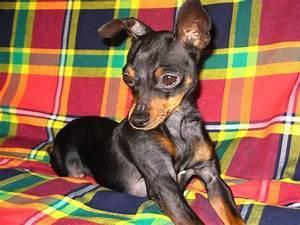
dog